Dirt E. Dutch

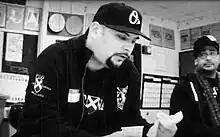
Dirt E. Dutch on set of video shoot (2010)

Eric Bassriel, better known as Dirt E. Dutch, is an American hip hop artist from Danbury, Connecticut. He is a host and producer for IndieFeed, one of the first podcast networks on iTunes. As a music producer, he released his first LP with New York rapper Breez Evahflowin in 2008 entitled "Troublemakers", which reached as #2 on the CMJ hip hop music charts. In addition to releasing three albums with Breez Evahflowin, he has released two of full-length albums on his own, "Hit The Dutchman" (2010), and "Bars Magica" (2011). He has also contributed to a number of releases by others, including Mega Ran, Cavalier, Vast Aire, Emskee of the Good People, PremRock and Willie Green, and Infinito 2017. Dirt E. Dutch was a major contributor to the Audiowear Project by Elasticbrand, a series of jewelry inspired by musical instruments used to make a hip hop album. He was mastering engineer on the project and produced two songs for the album, which among other museums worldwide, was a feature display at the New York Museum of Art and Design. He is a contributing producer on the late 2021 album "Live 95" by Mega Ran, which charted as high as #6 under "Current R&B/Hip-Hop Albums" and "Top New Artist Albums" on the on Billboard Charts.